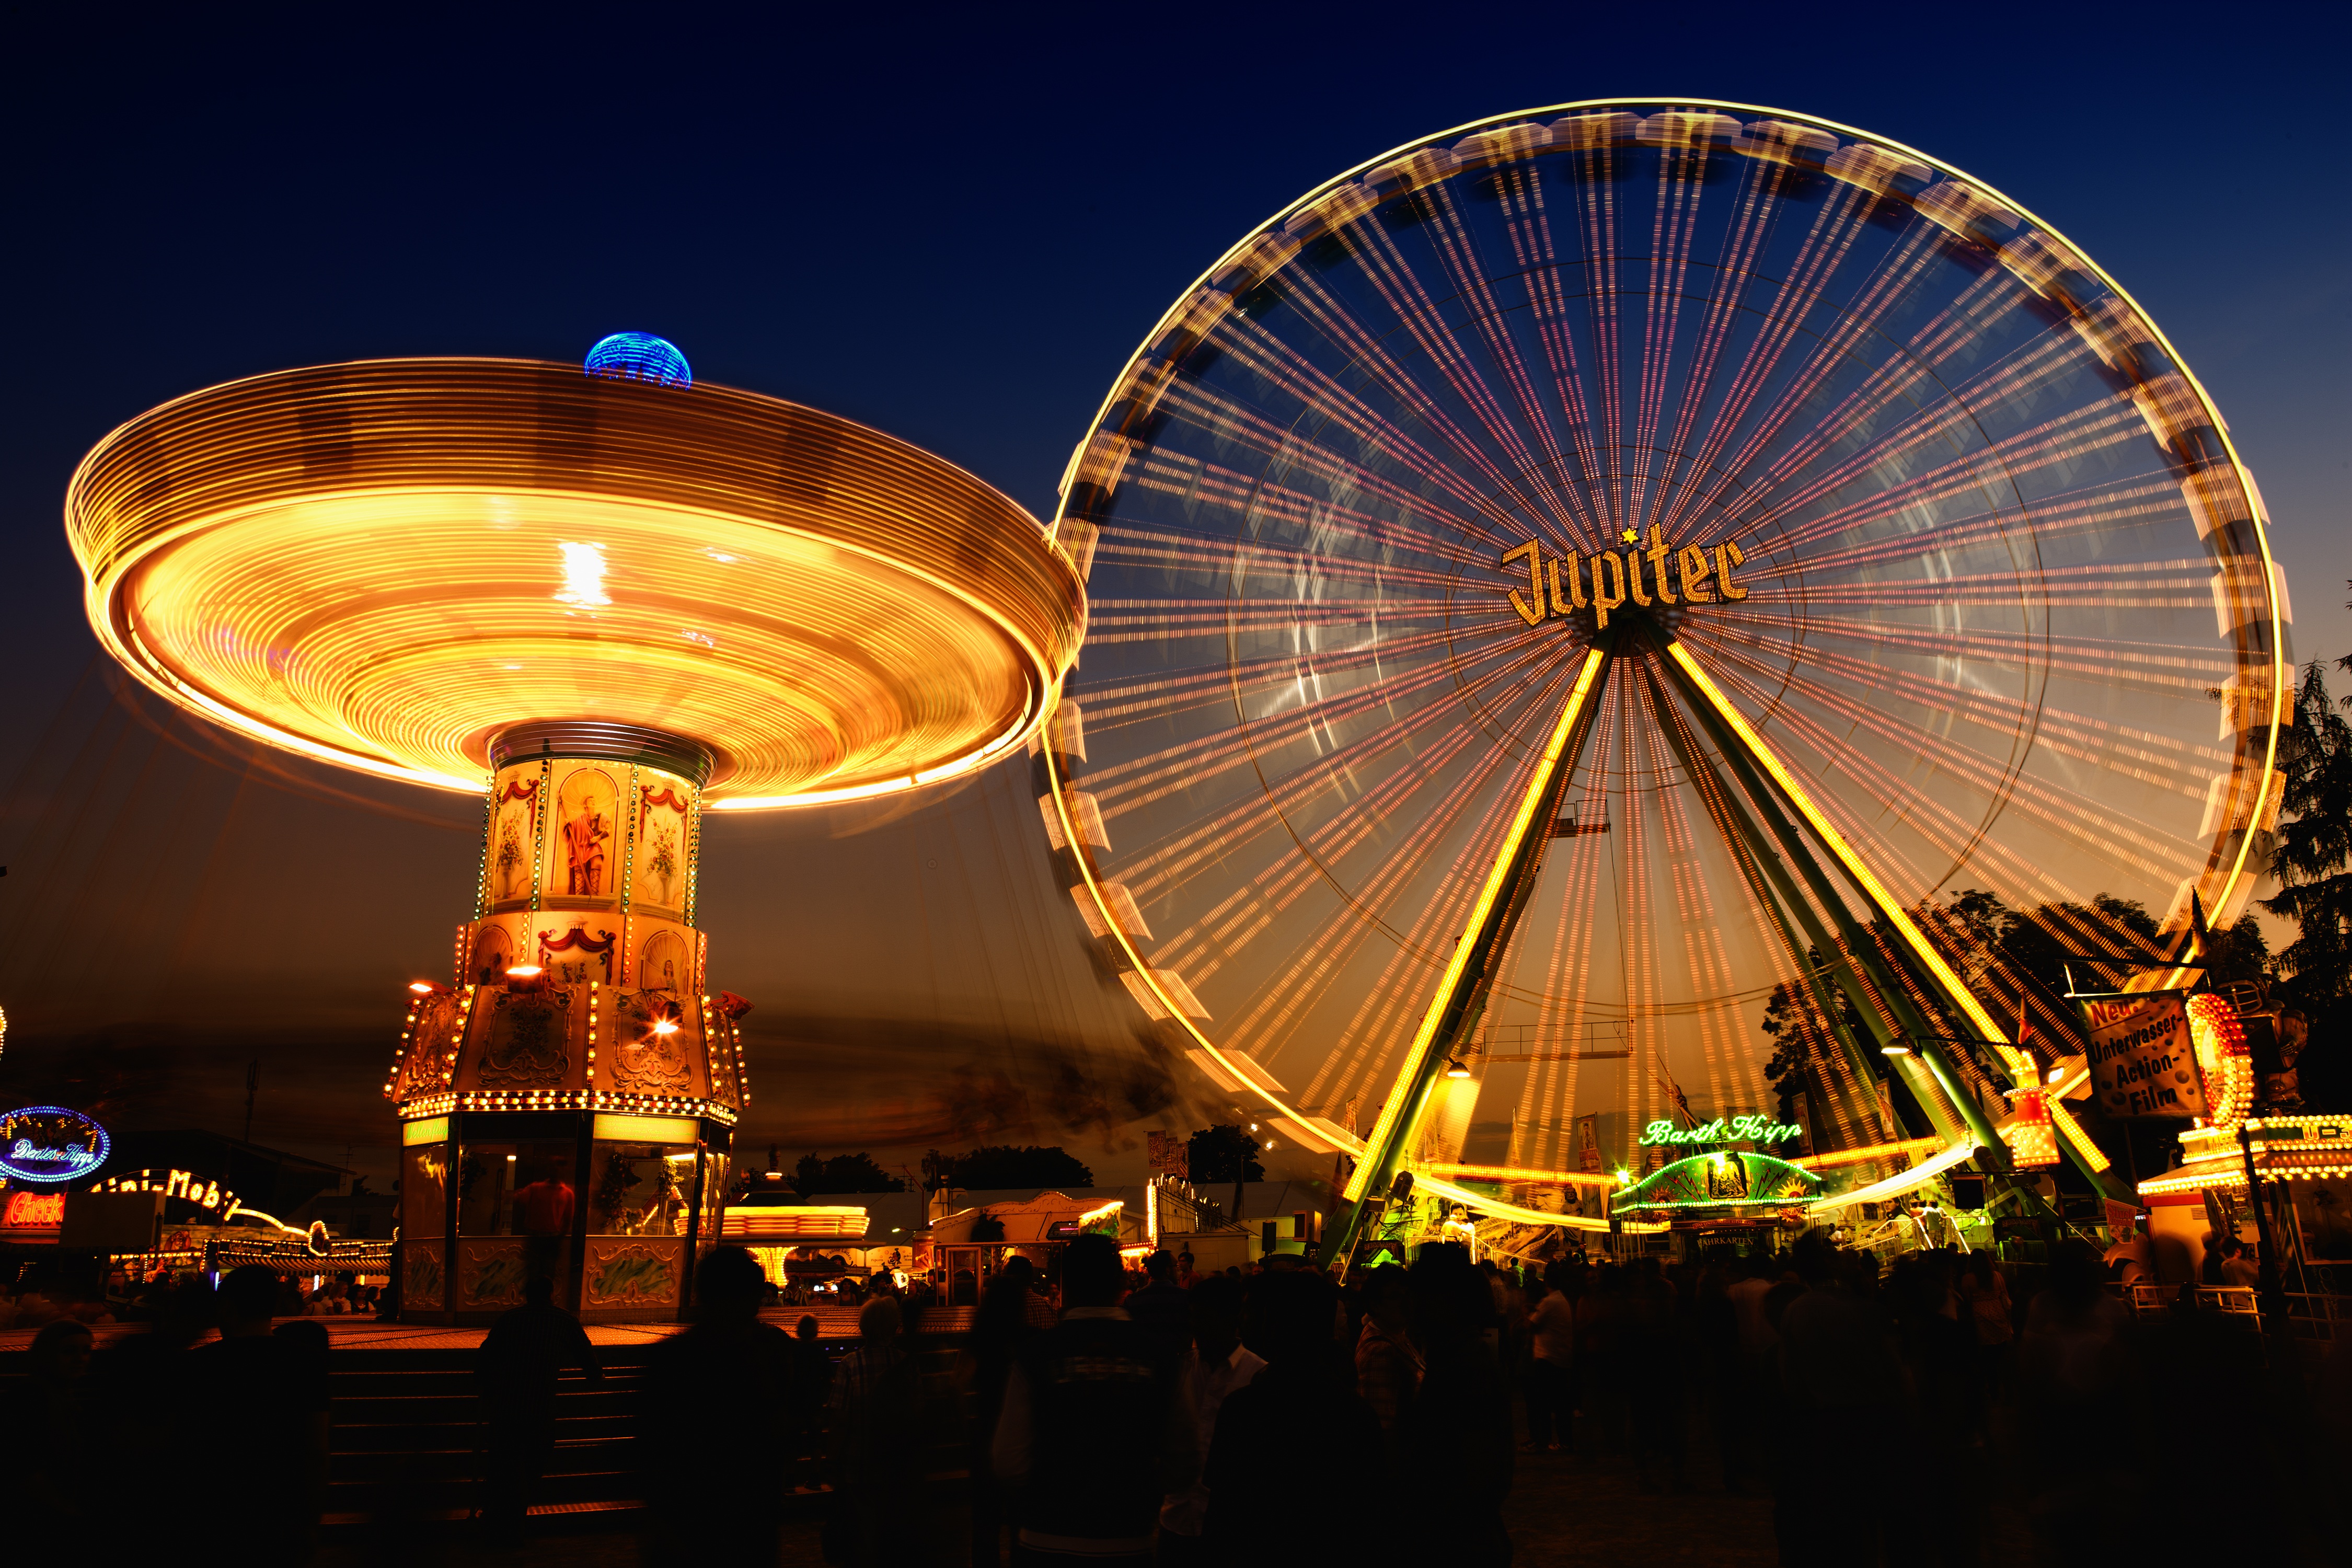
night, fly, recreation, high, ferris wheel, action, carousel, colorful, speed, movement, leisure, lighting, theme park, fairground, lights, children, fun, circles, turn, tourist attraction, rides, fair, entertainment, pleasure, fling, night photograph, folk festival, adrenaline, hustle and bustle, year market, carnies, kettenkarussel, outdoor recreation